C. N. Annadurai

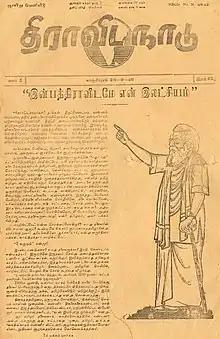
"Dravida Nadu" magazine owned and edited by Annadurai

During his days in Dravida Kazhagam, Annadurai had supported Periyar's call for an independent Dravida Nadu. The claim for such an independent state stayed alive in the initial days of DMK. E. V. K. Sampath, who had earlier forfeited his inheritance from Periyar to join DMK, saw the call for Dravida Nadu as an unrealistic goal. Responding to Sampath's concern, Annadurai said